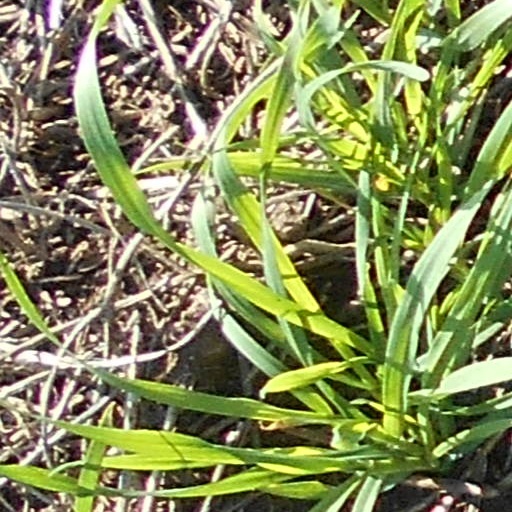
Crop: wheat